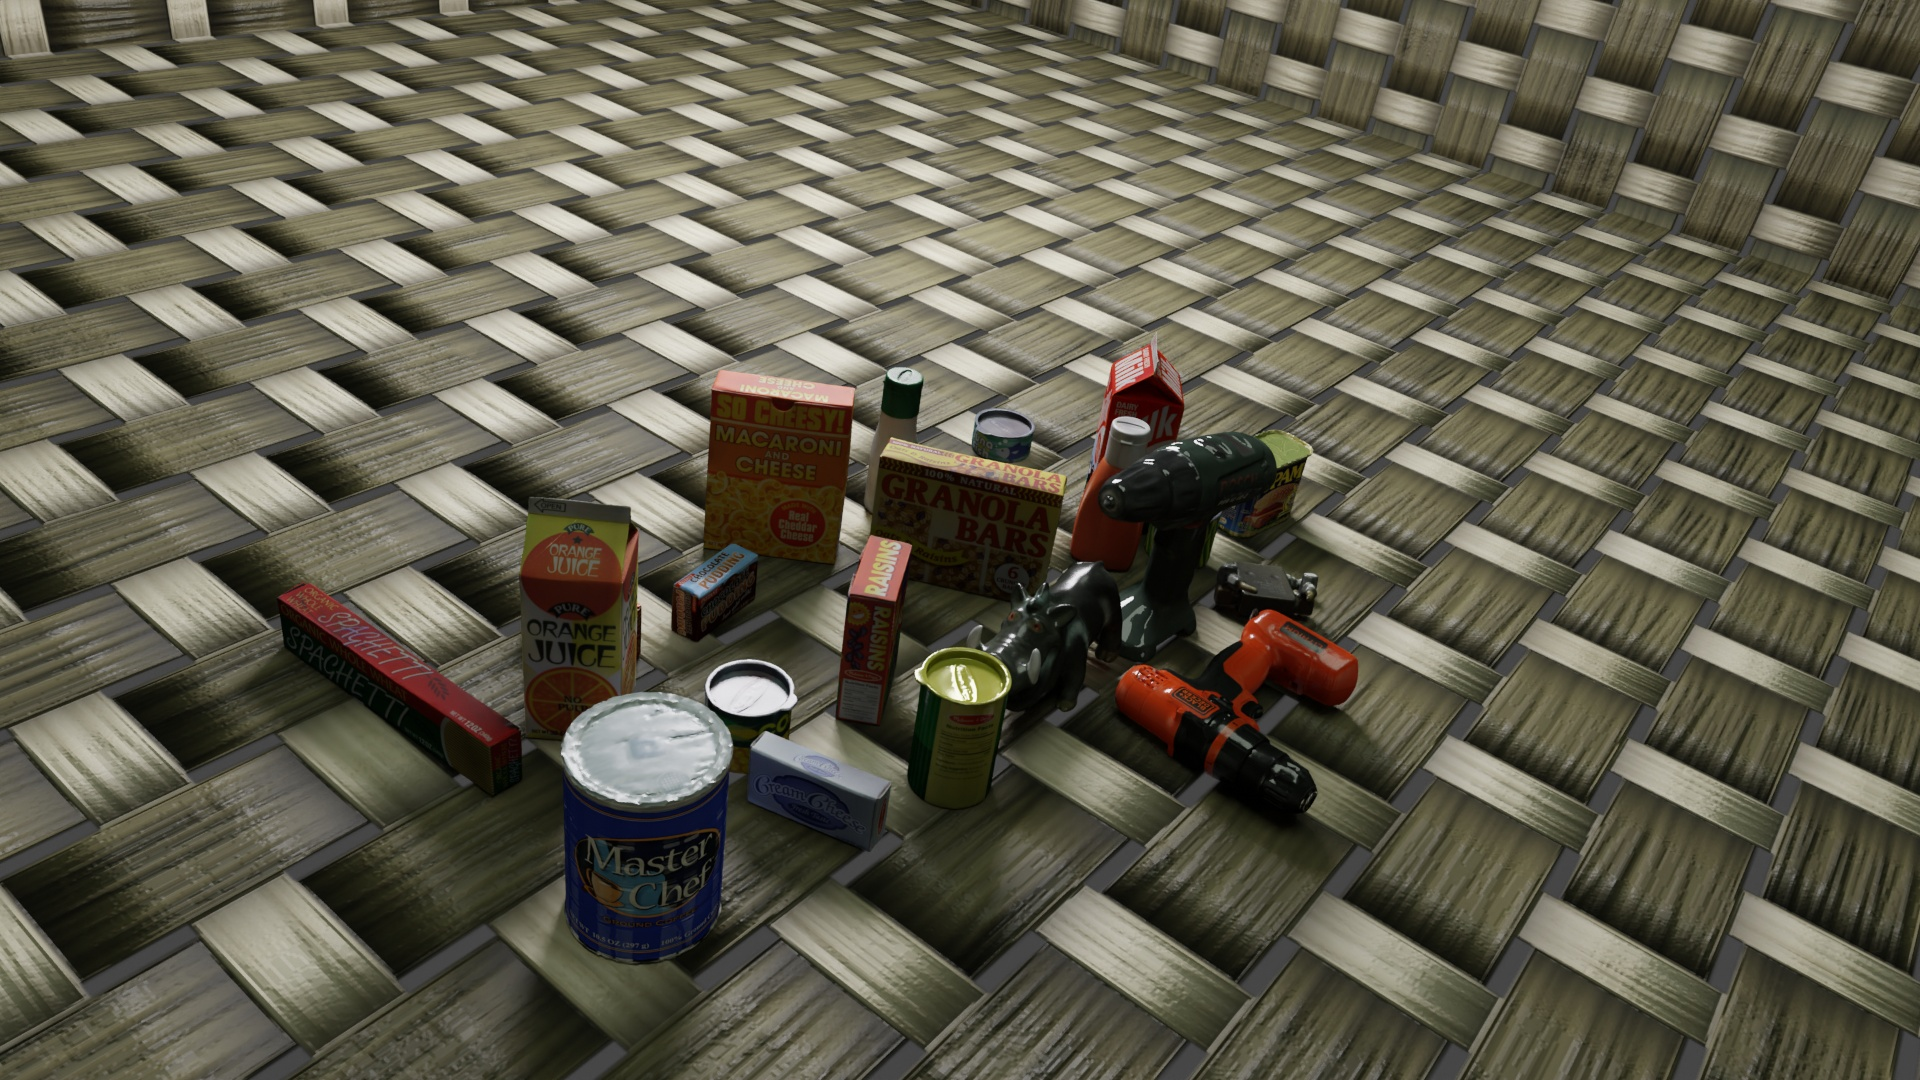
Question:
What are the eight normalized (x, y) image coordinates between 0 and 1 for the cuboid corners of the cream cheese packaging design? Your answer should be a list of normalized (x, y) image coordinates between 0 and 1 with bottom face first then top face, all counter-clockwise.
Answer: [(0.395313, 0.723148), (0.386458, 0.741667), (0.453125, 0.791667), (0.460417, 0.772222), (0.397917, 0.673148), (0.389062, 0.690741), (0.457292, 0.741667), (0.465104, 0.722222)]